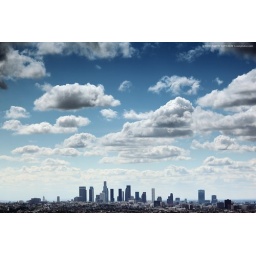
Downtown Los Angeles skyline under blue sky with scenic fluffy clouds.